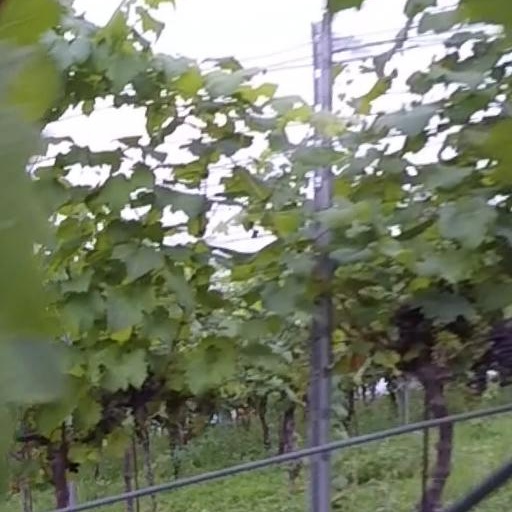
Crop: grape